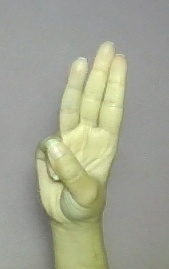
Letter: thaa